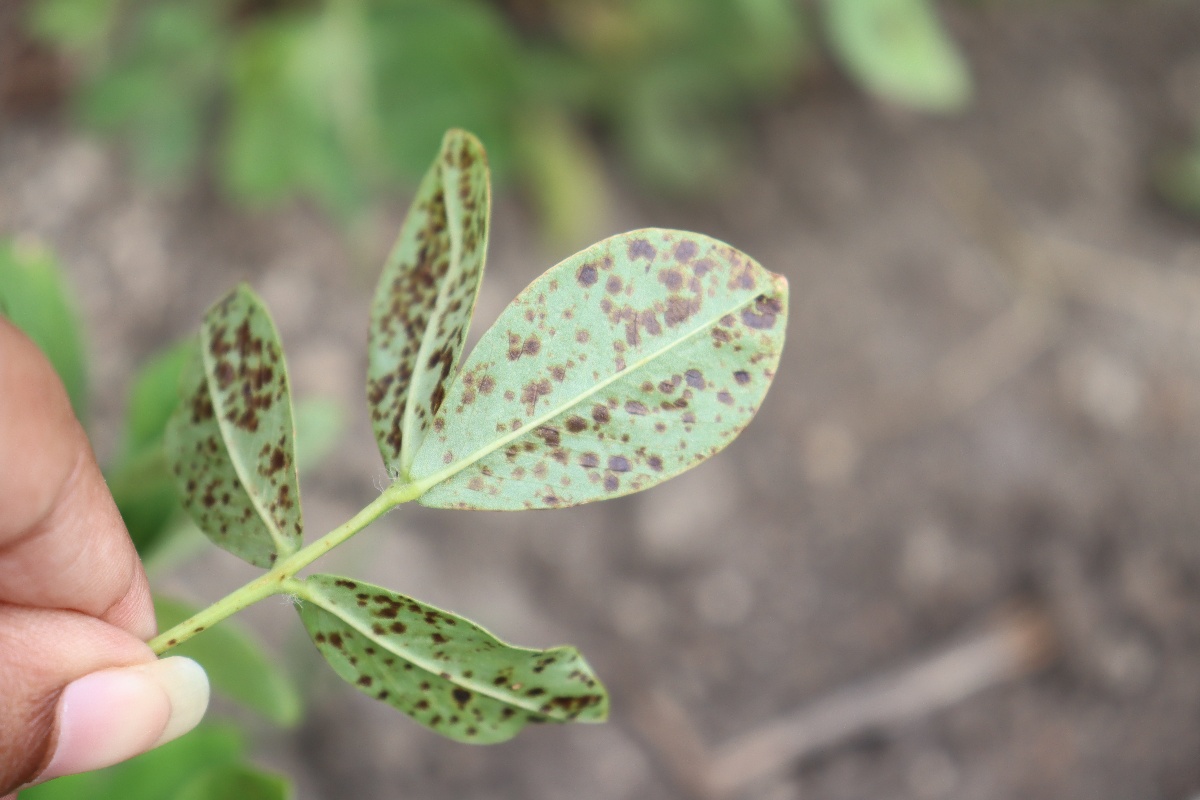
Label: rust